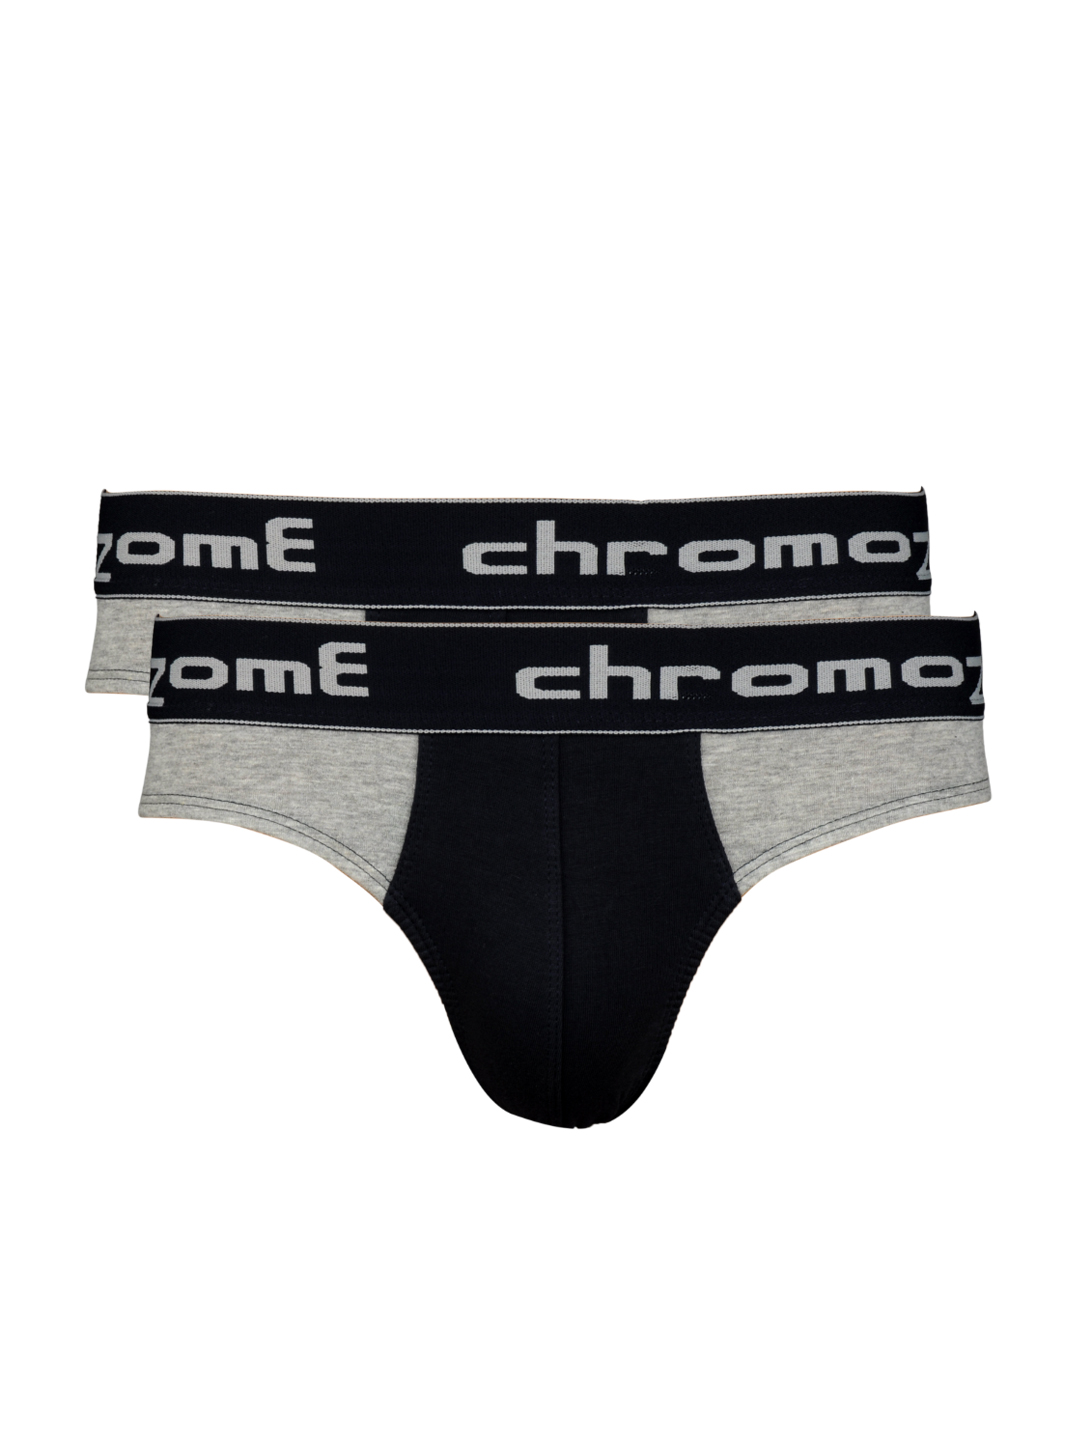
Chromozome Men Navy Blue & Grey Pack of 2 Briefs
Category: Apparel / Innerwear / Briefs
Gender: Men
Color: Navy Blue
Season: Summer 2016
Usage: Casual